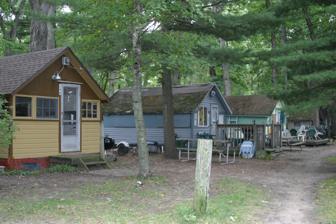
Building: Detroit Finnish Co-operative Summer Camp
Country: United States of America
Year built: 1926
United States historic place Detroit Finnish Cooperative Summer Camp Association U.S. National Register of Historic Places U.S. Historic district Michigan State Historic Site Show map of Michigan Show map of the United States Location 2524 Loon Lake Rd., Wixom, Michigan Coordinates 42°32′55″N 83°31′3″W / 42.54861°N 83.51750°W / 42.54861; -83.51750 Area 76 acres (31 ha) Built 1926 ( 1926 ) Architectural style wooden summer camp NRHP reference No. 06000723 Significant dates Added to NRHP January 25, 2007 Designated MSHS October 16, 1997 The Detroit Finnish Cooperative Summer Camp Association is a camping facility located at 2524 Loon Lake Road in Wixom, Michigan .  It was designated a Michigan State Historic Site in 1997 and listed on the National Register of Historic Places in 2007. History In about 1906, a group of Detroit-area people of Finnish descent formed the Detroit Finnish Educational Association to preserve and share the traditions of their native land. The Association members participated in communal summer activities, often renting beaches and parks for camping and swimming. In 1925, the Association formed a committee to select a permanent spot for the group's outdoor activities.  After some searching, the committee selected the present site, and formed the Detroit Finnish Cooperative Summer Camp Association as a separate organization, open to anyone who was "of Finnish descent, Finnish speaking, of good character and [living] in the Detroit area." In June 1925, the Summer Camp Association purchased this land with the purpose of constructing a permanent summer camp . The first sauna was constructed in 1926, and the dance hall in 1927. Description The Detroit Finnish Cooperative Summer Camp Association, fondly known as “Finn Camp”, is set on a wooded property along Loon Lake, and entirely surrounds the smaller Sun Lake. The property is bounded by Loon Lake, the Hickory Hill Golf and Country Club, the Detroit Finnish Cooperative Summer Camp Association subdivision, and the Loon Lake Estates subdivision. References